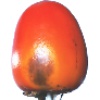
Label: kaki